Abraham Aiken House

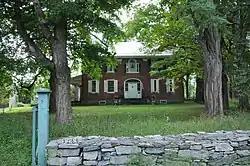

The Abraham Aiken House is a historic house and estate located at Willsboro in Essex County, New York.